Bellerophon-class battleship

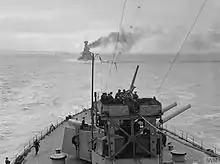
The 3-inch AA gun on "Bellerophon"s former searchlight platform,

"Dreadnought"s tripod foremast was positioned behind the forward funnel to allow the vertical leg to serve as a support for the boat-handling derrick. This meant that the hot funnel gases could render the spotting top uninhabitable in conditions of little or no wind. The "Bellerophon"s had the foremast moved forward of the funnels to reduce the problem in the spotting top and a second tripod mast was added to handle the derrick, but it had to be positioned in front of the aft funnel to do that, which rendered the aft spotting top almost useless as it could be exposed to the exhaust plumes from both funnels under certain circumstances.